Surveying

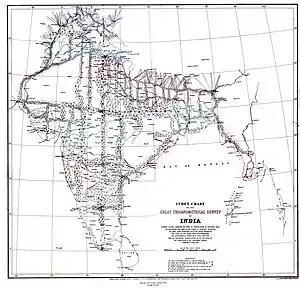
A map of India showing the Great Trigonometrical Survey, produced in 1870

Surveying has occurred since humans built the first large structures. In ancient Egypt, a rope stretcher would use simple geometry to re-establish boundaries after the annual floods of the Nile River. The almost perfect squareness and north–south orientation of the Great Pyramid of Giza, built , affirm the Egyptians' command of surveying. The "groma" instrument may have originated in Mesopotamia (early 1st millennium BC). The prehistoric monument at Stonehenge was set out by prehistoric surveyors using peg and rope geometry.